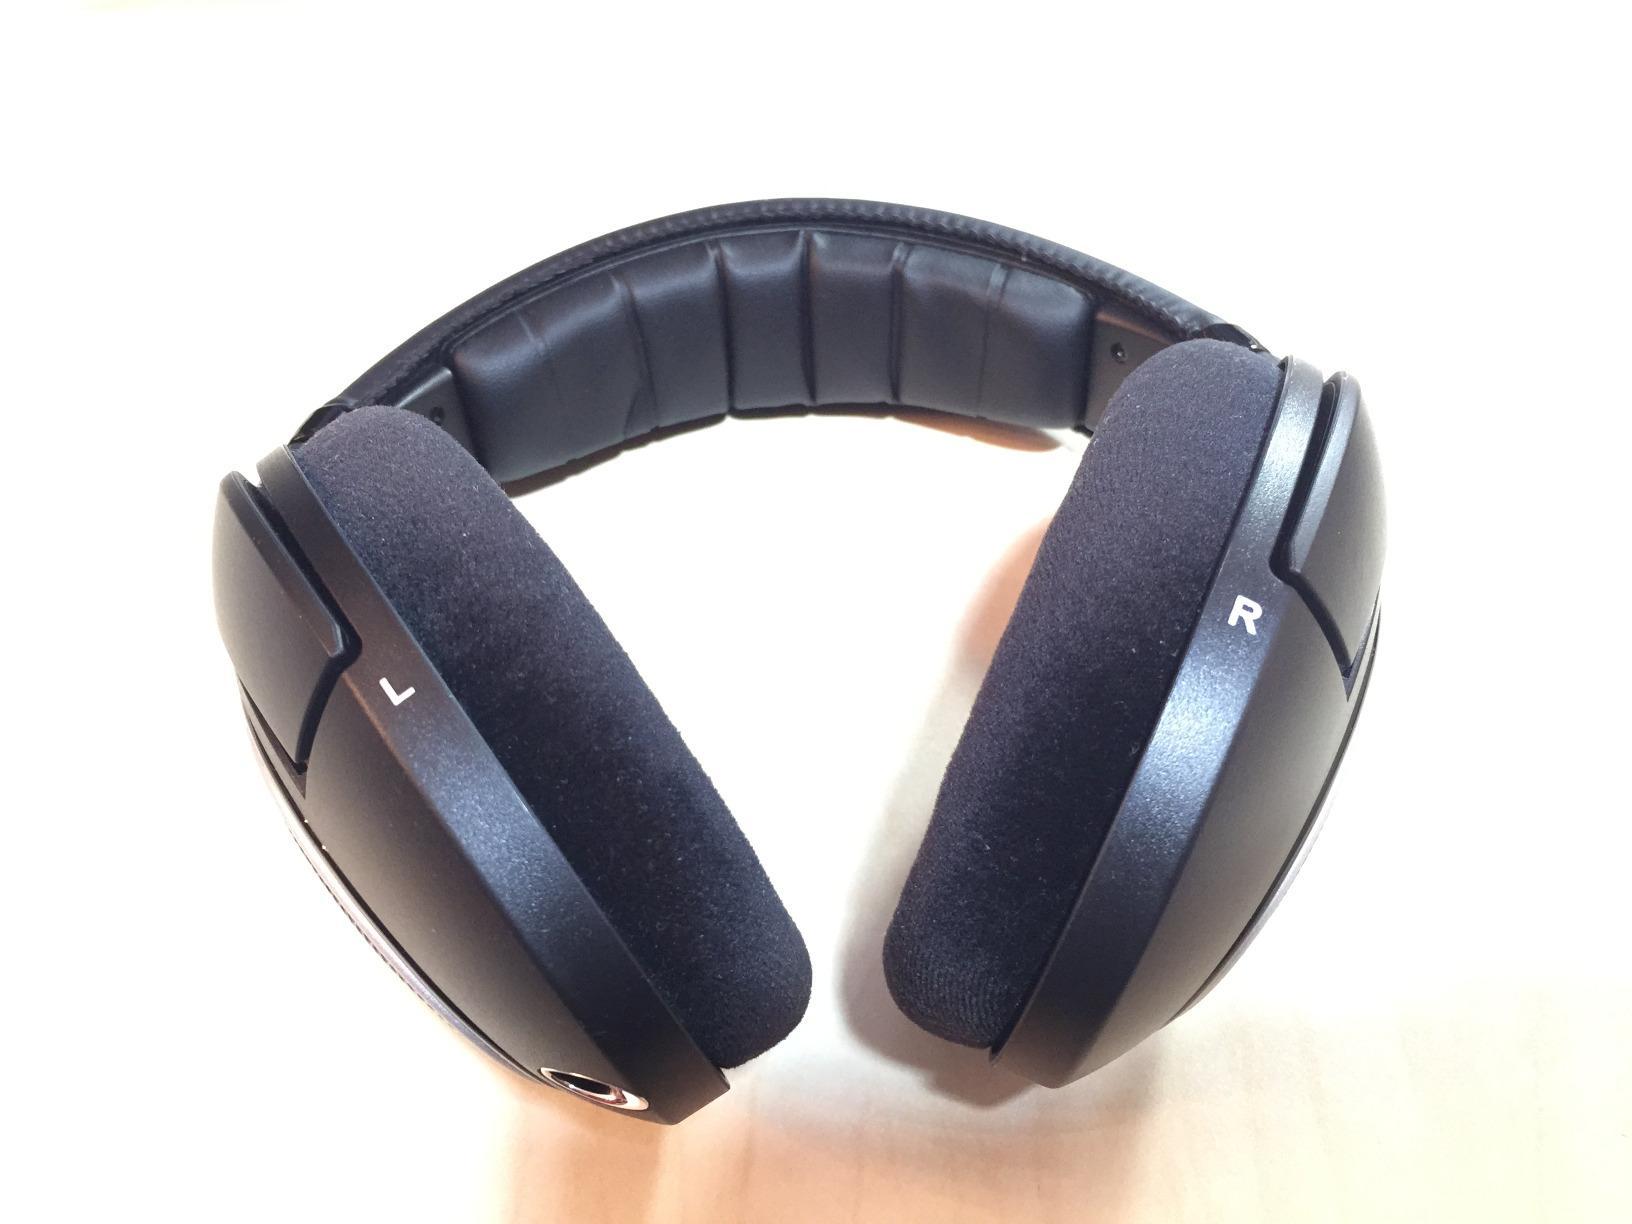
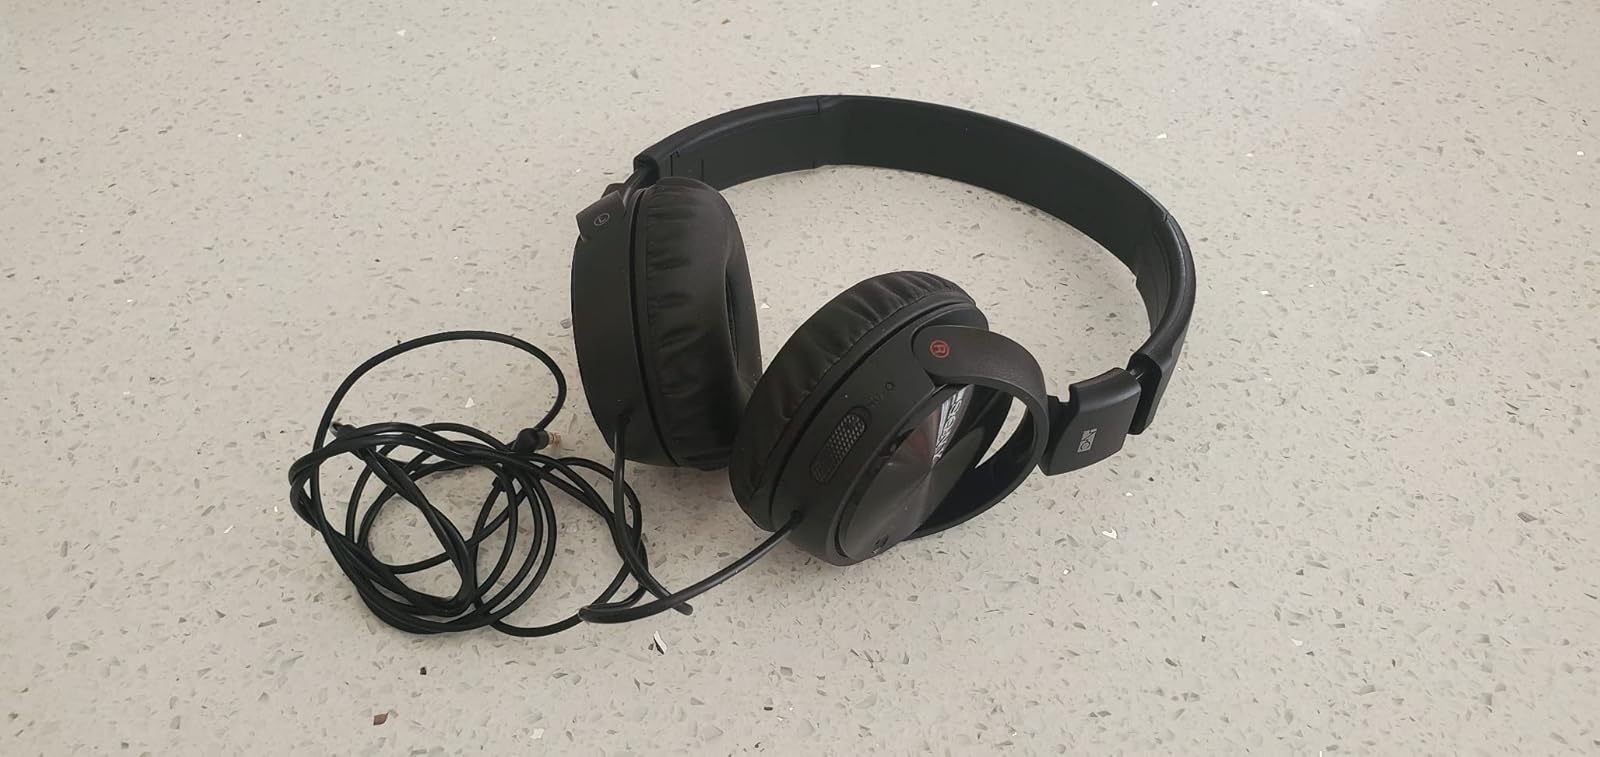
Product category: headphones
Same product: no